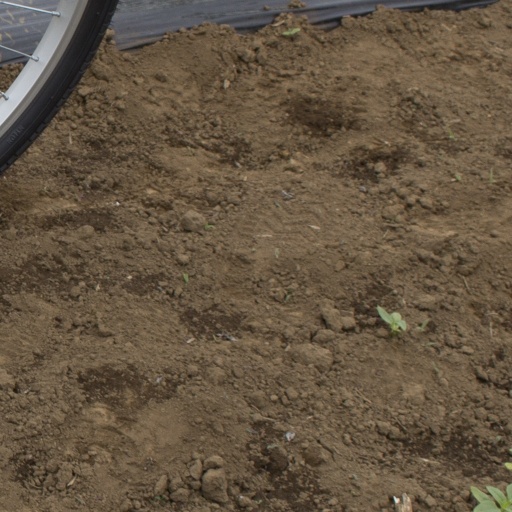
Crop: Jerusalem artichoke